Curse tablet

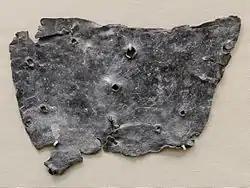
Curse tablet found in London. Inscription reads: "I curse Tretia Maria and her life and mind and memory and liver and lungs mixed up together, and her words, thoughts and memory; thus may she be unable to speak what things are concealed, nor be able." (translation: British Museum)

Many of those discovered at Athens refer to court cases and curse the opposing litigant, asking ("May he...") that he botch his performance in court, forget his words, become dizzy and so forth. Others include erotic binding-spells, and spells ranged against thieves, and business and sporting rivals. Those curse tablets targeted at thieves or other criminals may have been more public, and more acceptable; some scholars even refuse to apply the word "curse" to such "positive" texts, preferring expressions such as "judicial prayers".